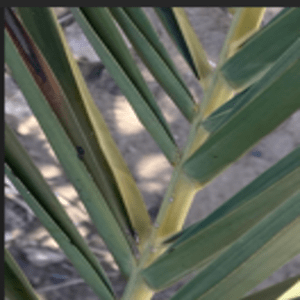
Label: Potassium Deficiency